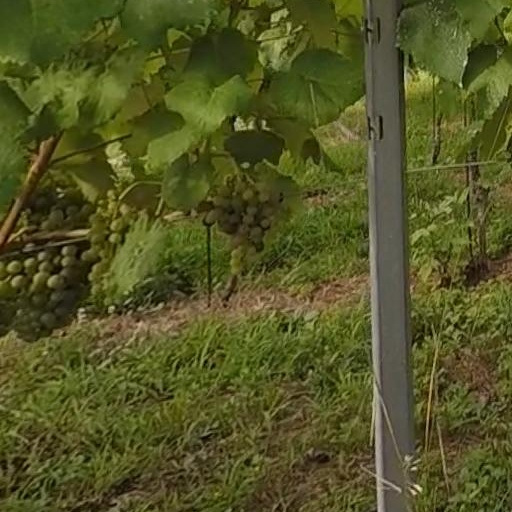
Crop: grape